Question: Please indicate a possible affordance area of the hit_baseball_bat that can be used for hitting
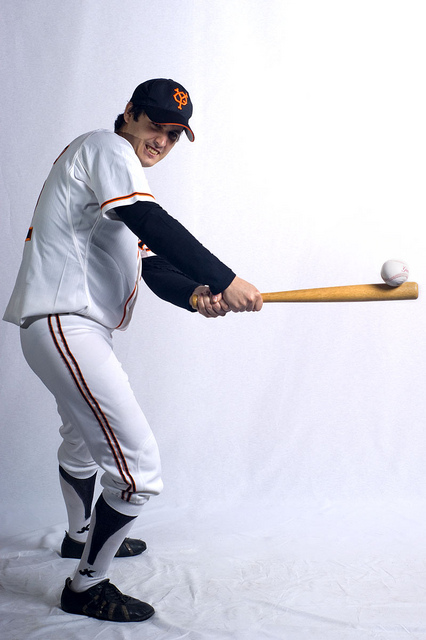
Answer: [308.482, 282.952, 414.315, 303.786]